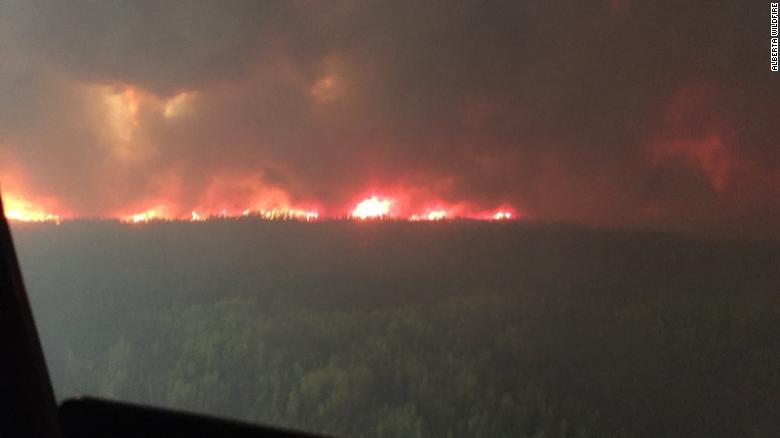
Fire: yes
Smoke: yes